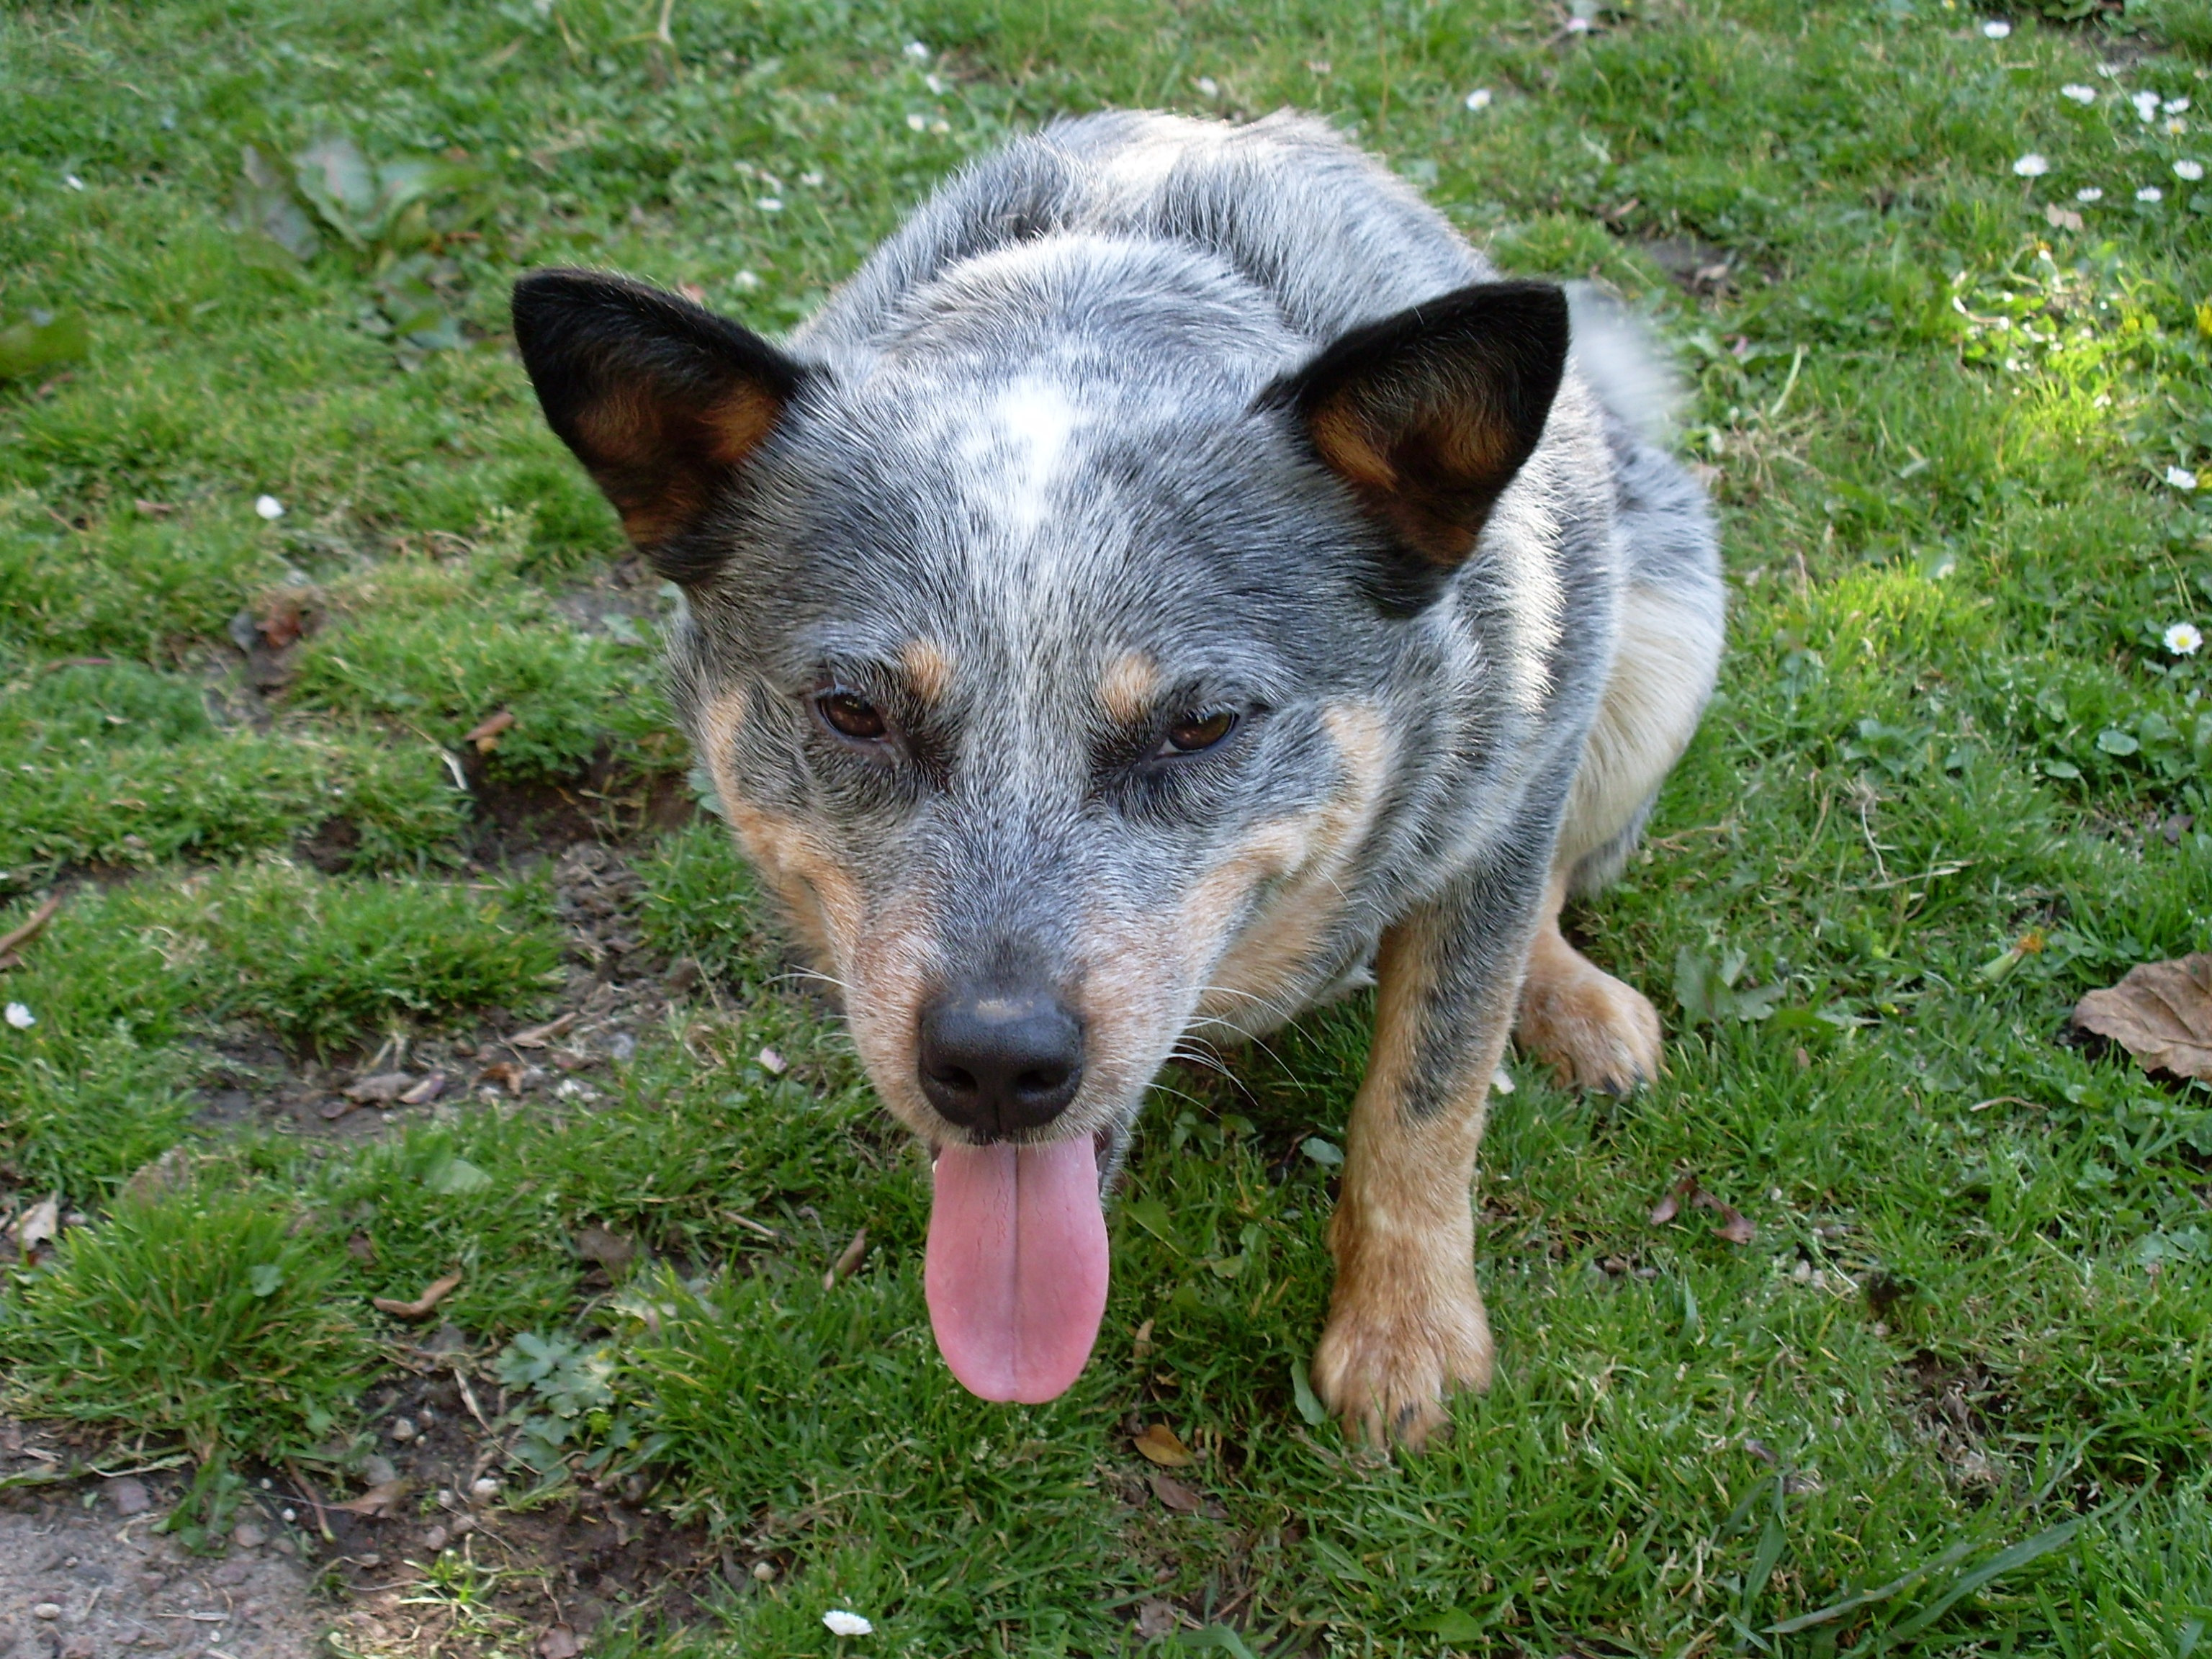
puppy, dog, animal, canine, pet, mammal, happy, vertebrate, domestic, dog breed, obedience, australian cattle dog, street dog, herding, dog like mammal, wolfdog, dog breed group, vulnerable native breeds, lancashire heeler, australian stumpy tail cattle dog, blue heeler, heeler